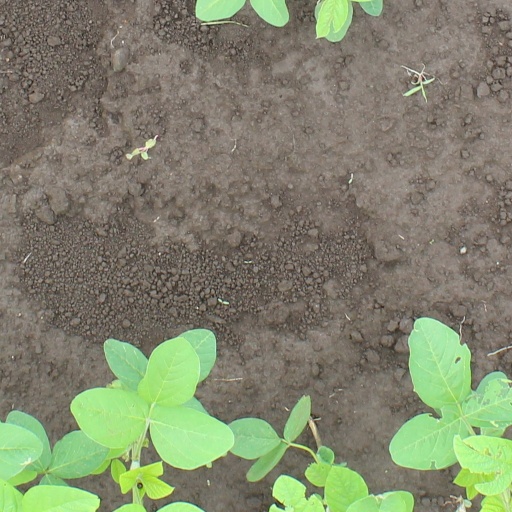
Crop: soybean